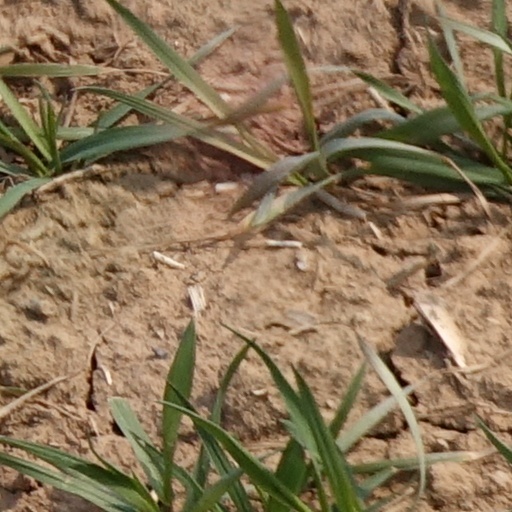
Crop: wheat